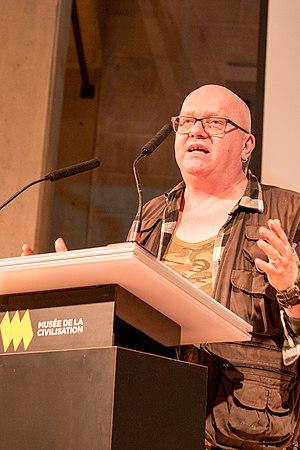
Henriette Valium (Patrick Henley) lors de la remise des Prix Bédéis causa 2018 à Québec.
Les prix Bédéis causa sont des prix de bande dessinée créés en 1988 au Québec récompensant principalement des auteurs de bande dessinée québécoise.